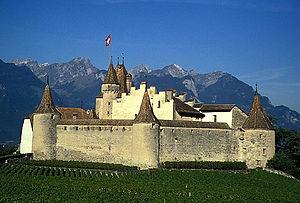
Par architecture de la Suisse sont considérées les constructions situées en Suisse ainsi que celles issues de l'activité de Suisses à l'étranger.
Clanx, ruines
La famille de Compey est un lignage noble du comté de Genève, remontant probablement au XIᵉ siècle et attestée au XIIIᵉ siècle, originaire de Thorens, installée dans le château de Thorens. Ils étaient vassaux des comtes de Genève. La famille s'éteint au XVIᵉ siècle.
La culture de la Suisse est l'ensemble des signes distinctifs qui caractérisent la société suisse. Elle englobe les traditions, les croyances, le patrimoine commun, les langues, la politique culturelle suisse, les moyens d'encouragement et de diffusion de la culture, les manifestations et lieux de culture ainsi que les arts pratiqués en Suisse ou par des Suisses.